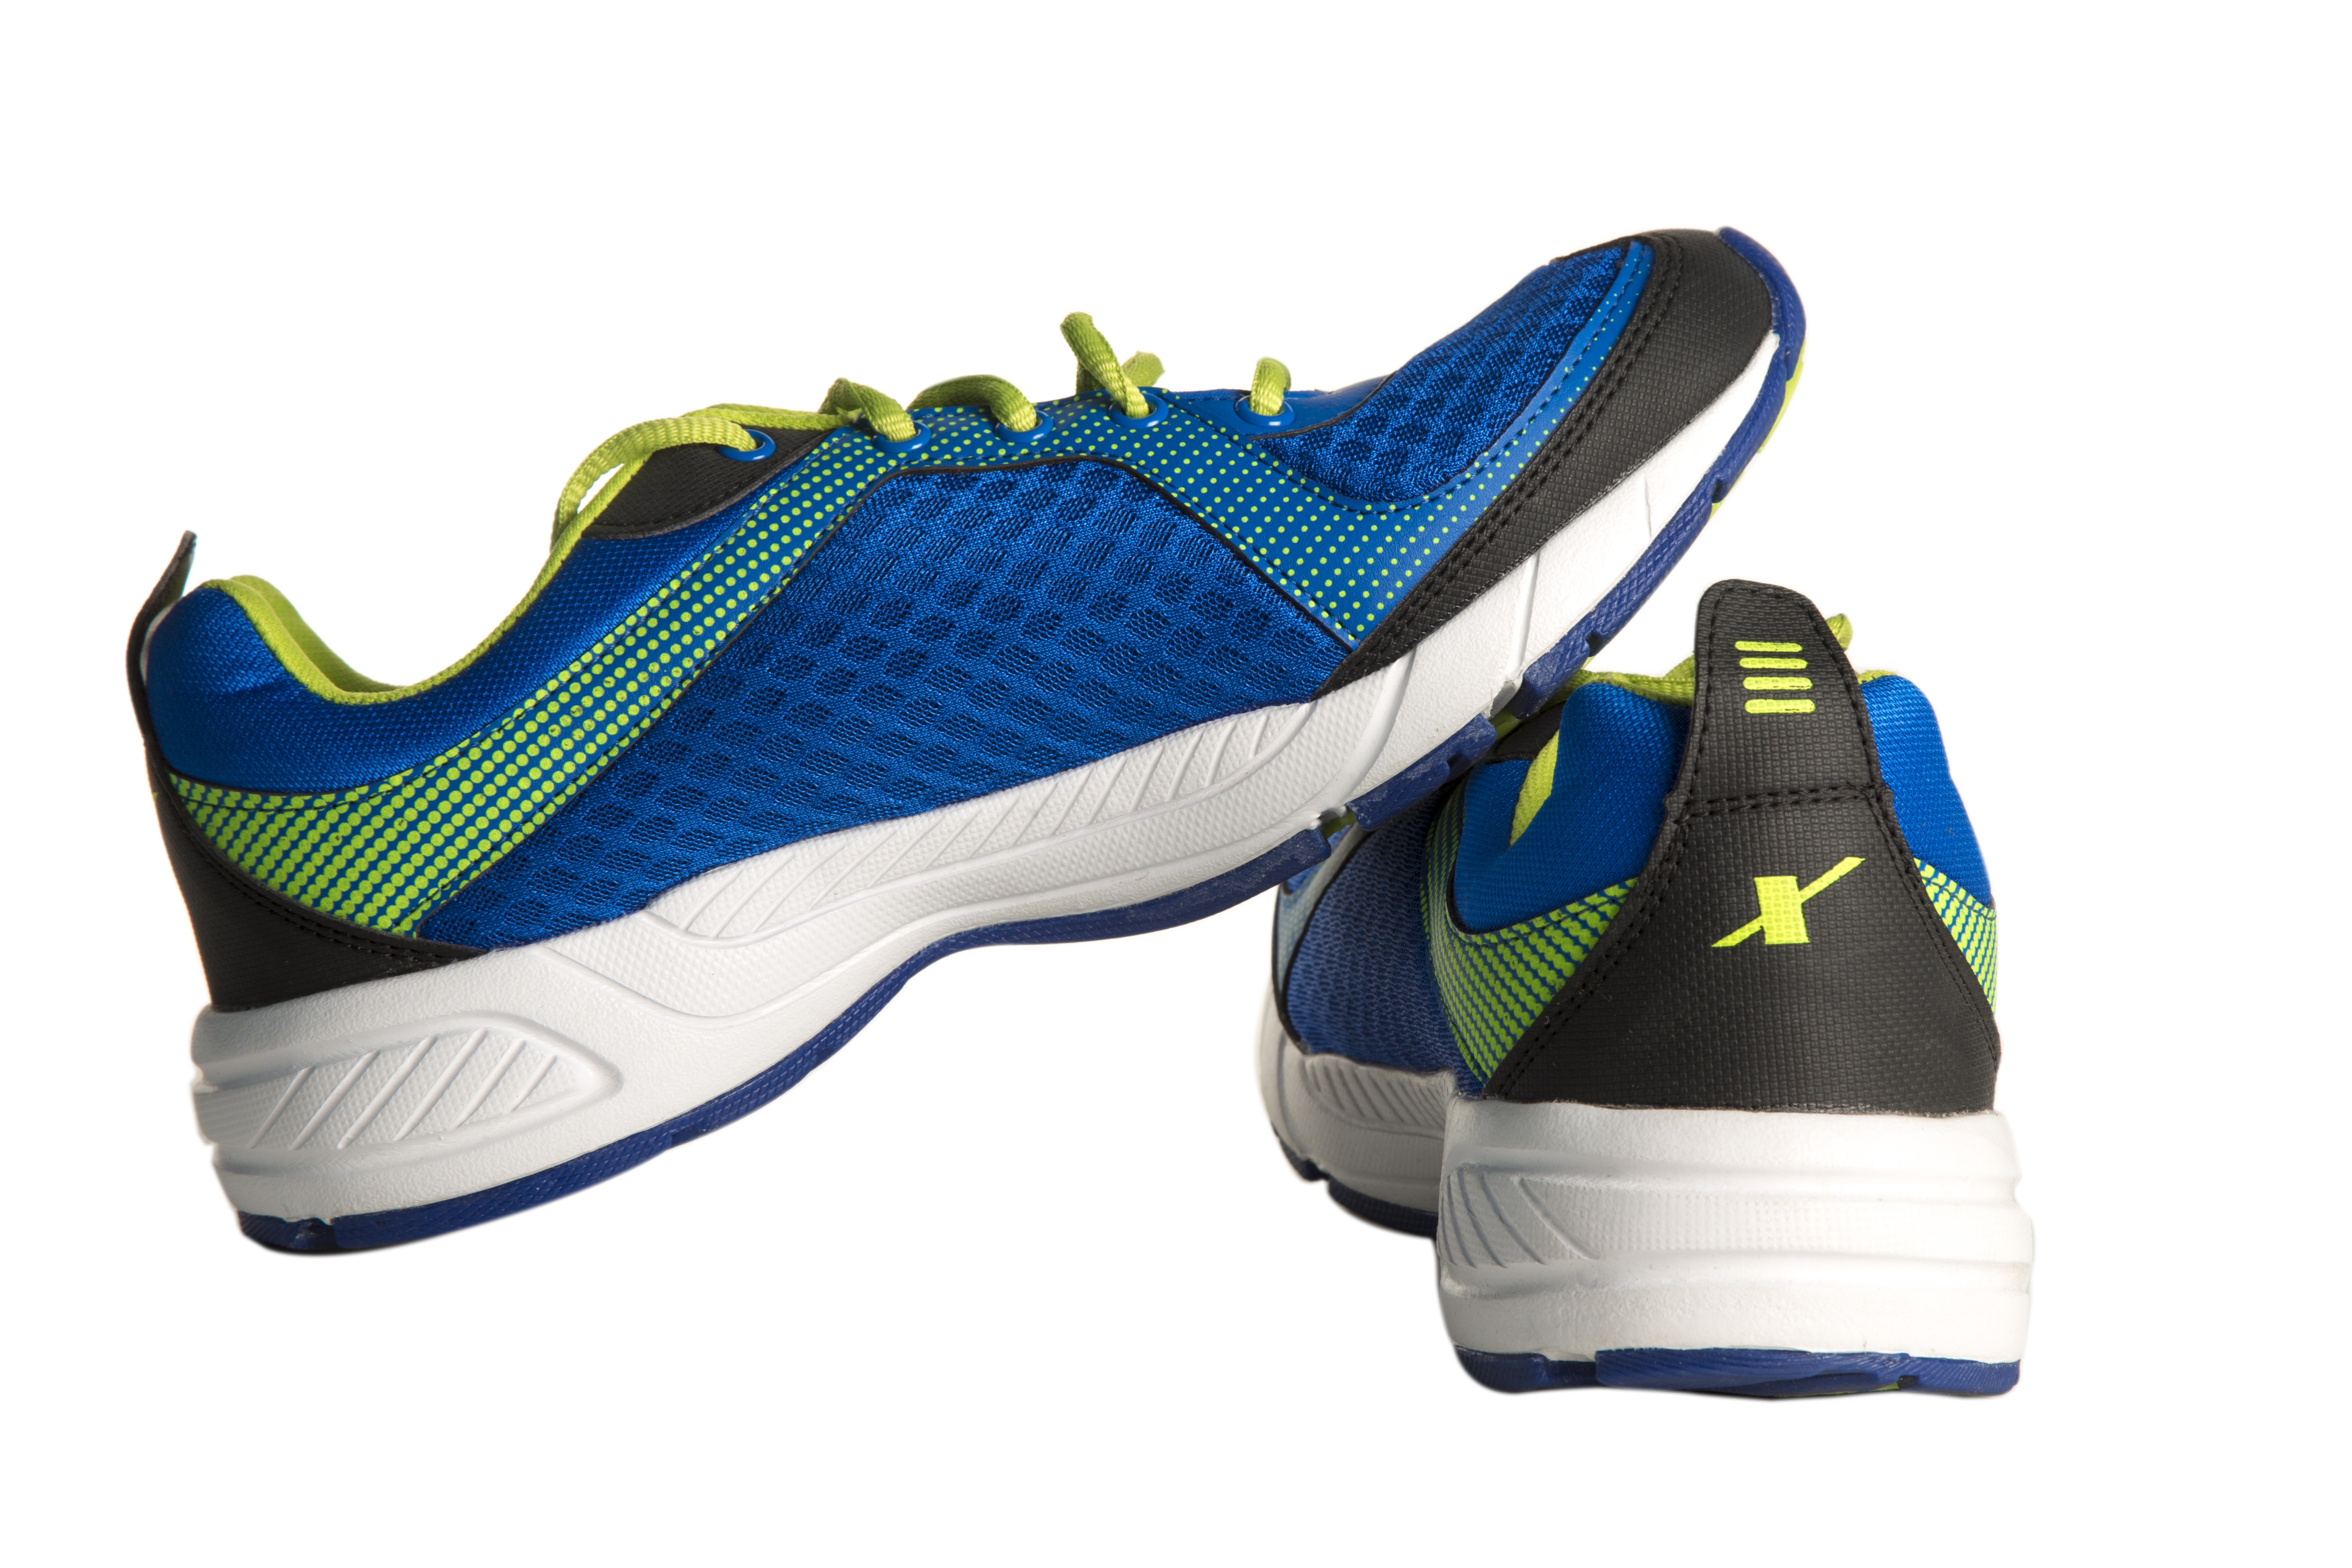
shoe, sport, running, training, exercise, lifestyle, healthy, fitness, workout, running shoe, activity, tennis shoe, shoes, sneakers, footwear, fit, athlete, sportswear, sports shoe, outdoor shoe, electric blue, athletic shoe, nike free, walking shoe, cross training shoe